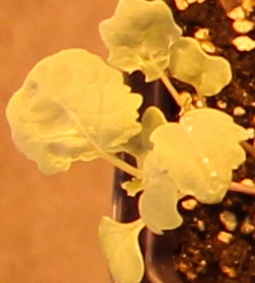
Label: Canola